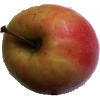
Label: apple_pink_lady